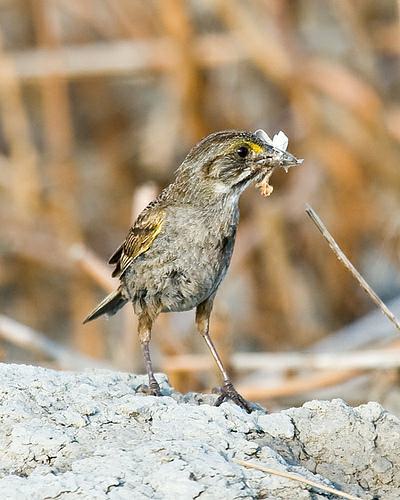
A photo of a seaside sparrow